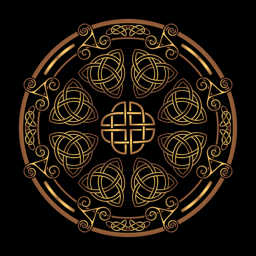
golden ancient pagan sacred symbol and ornament of person